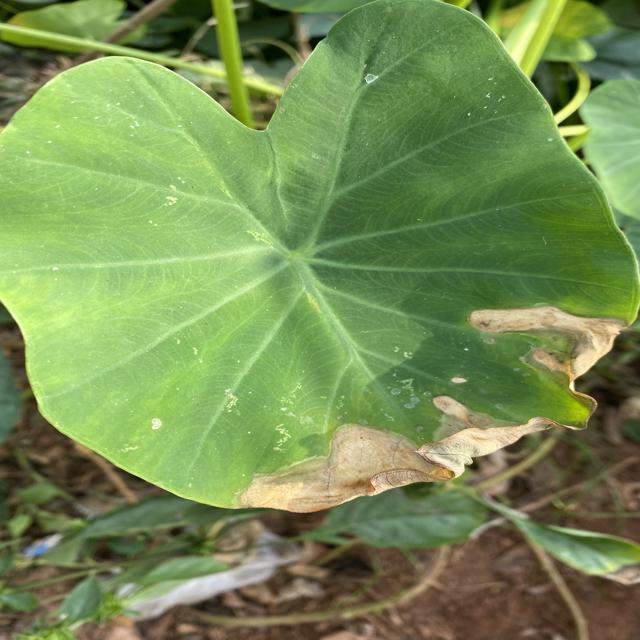
Label: Late_Blight